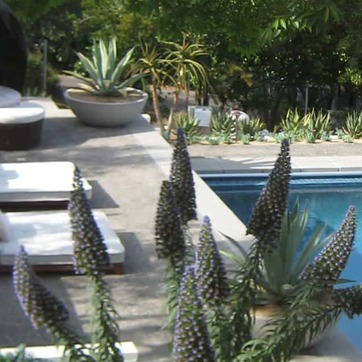
Material: foliage